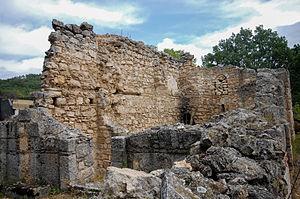
Les monuments culturels d'importance exceptionnelle sont les monuments de Serbie qui possèdent le plus haut degré de protection.
Cet article recense les monuments culturels du district de Kosovo-Pomoravlje en Serbie et au Kosovo.